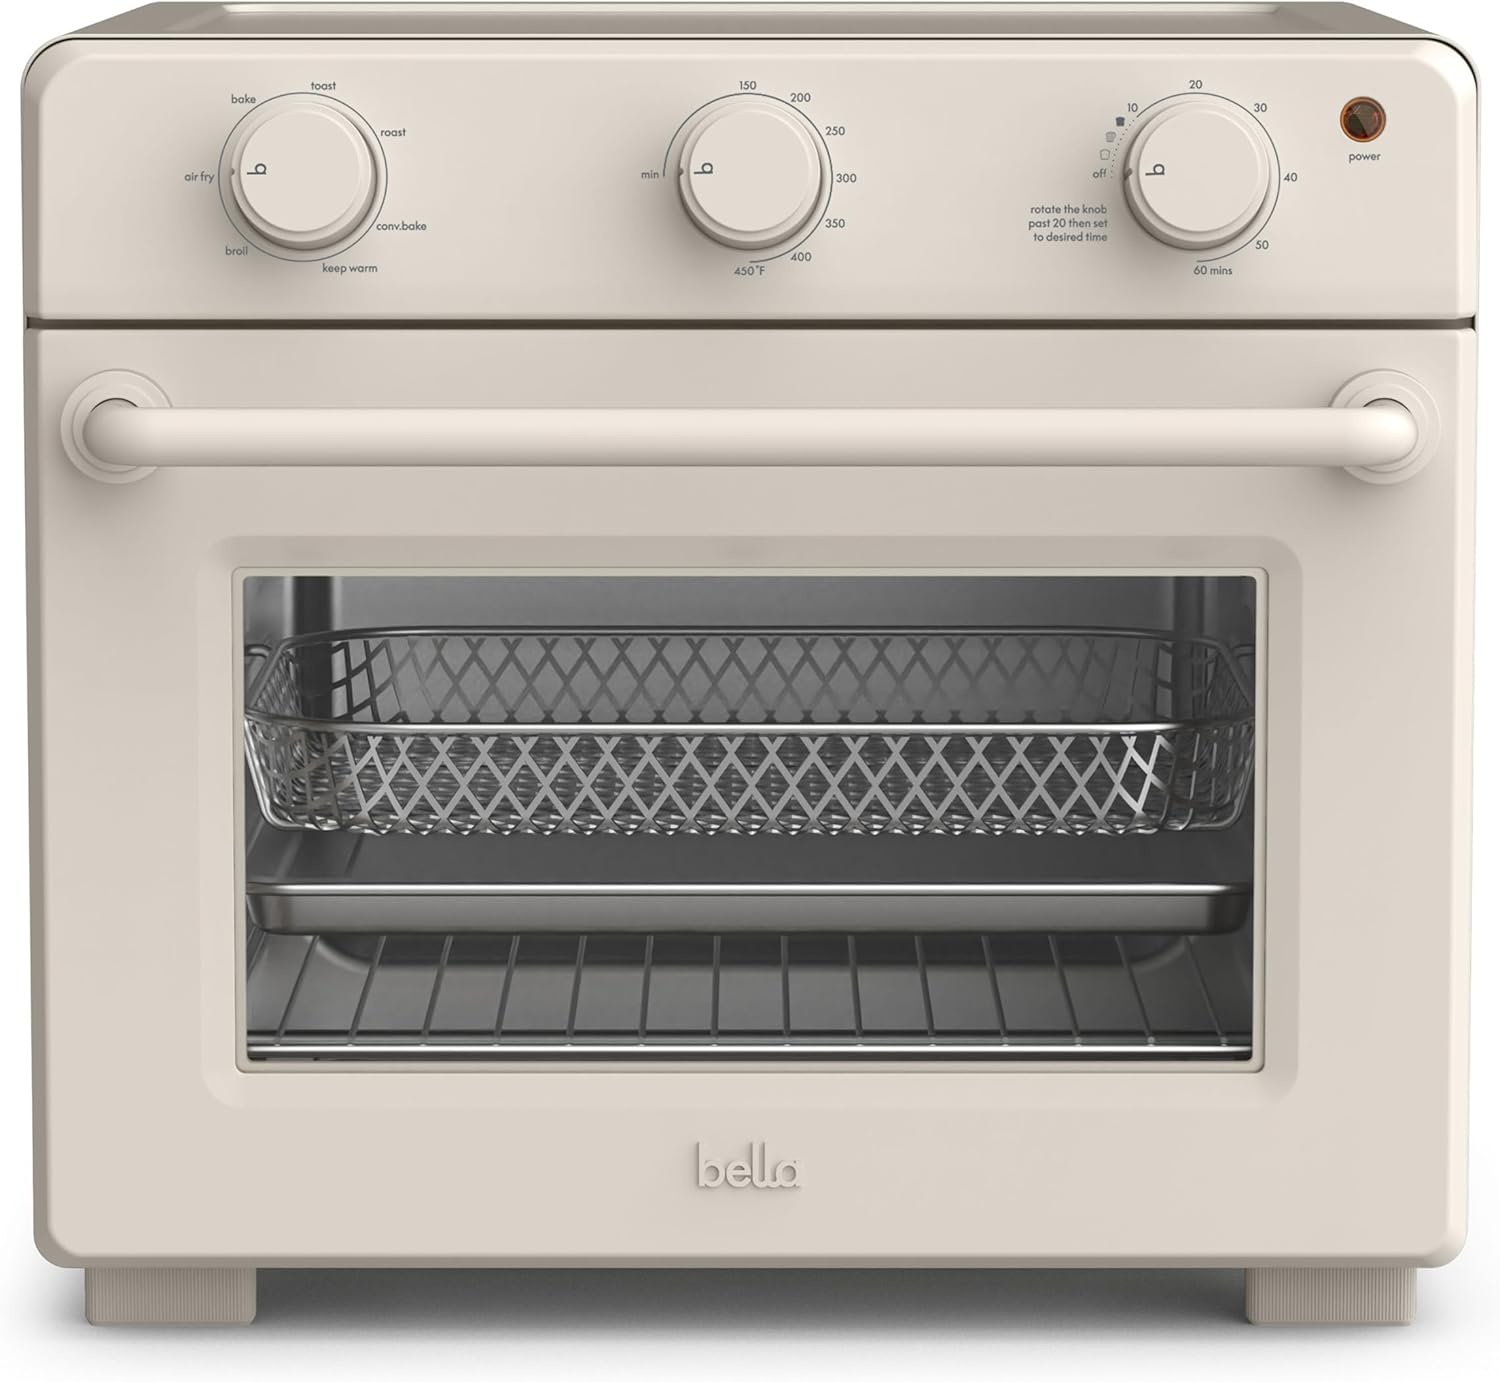
bella Air Fry Toaster Oven, 7 Preset Cooking Options, Dishwasher-Safe EverGood Coated Trays Included, 60-Minute Auto Shutoff w Audible Timer, Power Indicator Light, 1700 Watt, Oatmilk
Elevate your kitchen game with the bella Air Fryer Toaster Oven, your all-in-one solution for effortless cooking. With 7 versatile functions—air fry, toast, roast, bake, broil, keep warm, and convection bake—this powerful 1700-watt countertop appliance lets you create everything from crispy chicken to a perfectly baked 12” pizza. The adjustable temperature range from warm to 450°F and an intuitive digital control panel make precision cooking simple, while the 60-minute timer with auto shut-off ensures every dish is cooked to perfection. Designed for both safety and convenience, this airfryer toaster oven combo features a tempered glass pull-down door and cool-touch handle, so you can easily check on your meal without any worries. When it comes to cleanup, this digital toaster has you covered with dishwasher-safe parts, including the wire rack, bake pan, air fry mesh basket, and removable crumb tray. Whether you’re preparing a family feast or a quick snack, this versatile pizza cooker, bread oven, rotisserie chicken maker etc. is built to make your cooking experience seamless and enjoyable. Product Overview Brand: BELLA Color: Oatmilk Product Dimensions: 16.61"D x 15.82"W x 14.29"H Special Feature: Temperature Control Control Type: Knob Control Product Features 7-in-1 Cooking Powerhouse: Simplify your cooking with this versatile appliance offering 7 functions: air fry, toast, roast, bake, broil, keep warm, and convection bake. It’s your all-in-one solution for delicious meals without multiple gadgets Large Capacity: This air fryer toaster oven fits up to 6 slices of bread or a 12” pizza, perfect for family meals or snacks. Cook larger portions with ease and avoid using a full-sized oven, making it ideal for quick and convenient meals 1700-Watt Quick Heating: Enjoy fast and consistent cooking with a 1700-watt heating system. Whether air frying, roasting, or baking, this large air fryer provides even results with adjustable temperatures from warm to 450°F for perfect dishes Digital Control Panel: Easily set your cooking time and temperature with the user-friendly digital control panel. With a 60-minute timer and auto shut-off, you can prepare your meals with precision, ensuring perfect results every time Safe & Easy to Clean: The tempered glass door and cool-touch handle of this smart toaster offer safety while cooking. Check on your food without burns, and when you’re done, the dishwasher-safe parts and removable crumb tray make cleanup a breeze Product Information Brand BELLA Color Oatmilk Product Dimensions 16.61"D x 15.82"W x 14.29"H Special Feature Temperature Control Control Type Knob Control Door Style Dropdown Door Included Components Mesh Basket, Wire Rack Model Name Bella 6 Slice Toaster Oven With Air fryer Finish Type Painted Door Material Type Stainless Steel or Tempered Glass Power Source electric Temperature Range 150 Degrees Fahrenheit Size 25QT Global Trade Identification Number 00829486351075 UPC 829486351075 Manufacturer Bella Manufacture Year 2024 Item Weight 18.95 pounds ASIN B0CYJHQQ4T Item model number 35107-016A Customer Reviews Best Sellers Rank Date First Available September 24, 2024
Brand: Brew&Crisp
Category: Home & Garden > Kitchen & Dining > Kitchen Appliances > Toasters & Grills > Countertop & Toaster Ovens